Mary Collins Whiting

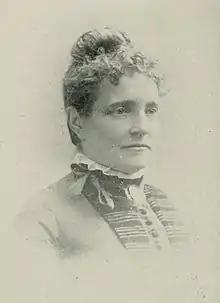

Mary Collins Whiting (March 4, 1835 – February 17, 1912) was an American lawyer, businesswoman, and teacher. Whiting became a lawyer at age 52, after which she was in active practice. She also conducted a real estate, brokerage, and insurance business. She was one of the most successful women insurance agents in the United States. She is also remembered for her wide philanthropy.